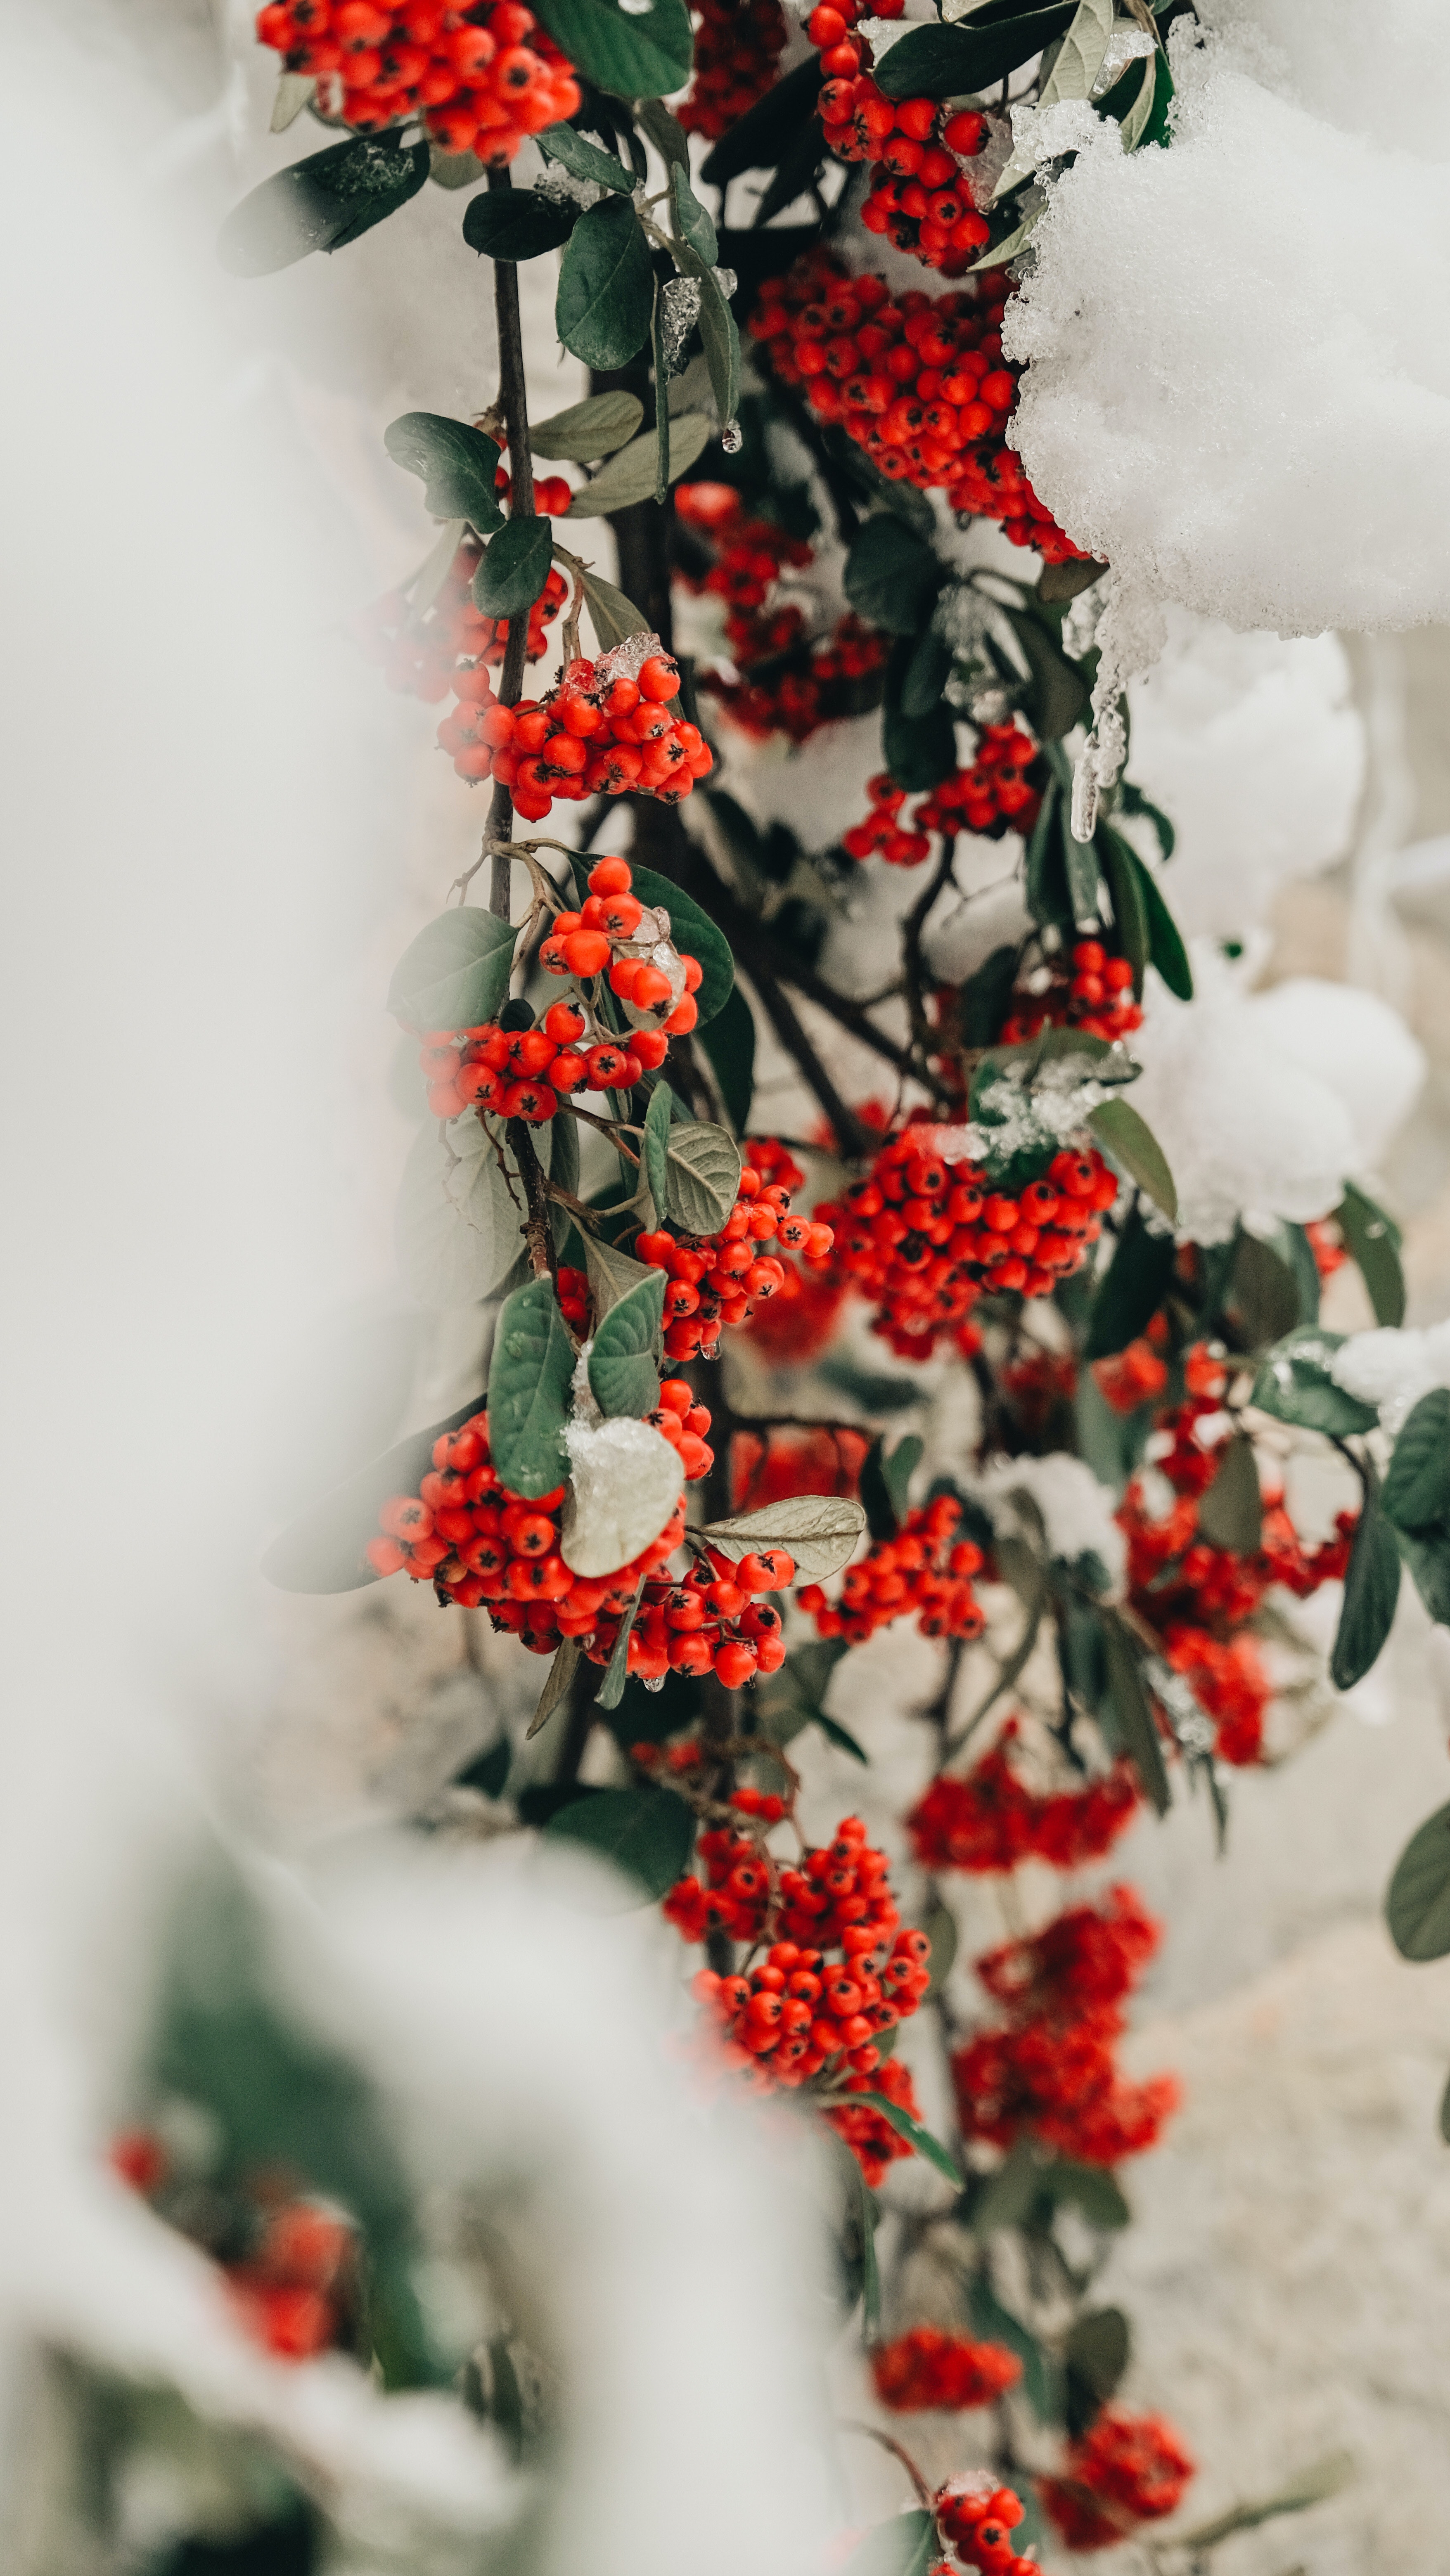
natural, twig, plant, fruit, berry, flowering plant, flower, tree, freezing, winter, seedless fruit, produce, subshrub, petal, Superfruit, carmine, still life photography, snow, fruit tree, font, frost, shrub, plant stem, coquelicot, pattern, moschatel family, macro photography, rose family, viburnum, oleaster, currant